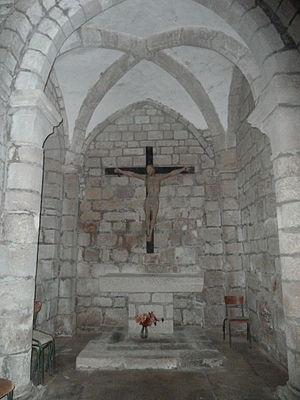
Razès Eglise - Choeur
Razès est une commune française située dans le département de la Haute-Vienne en région Nouvelle-Aquitaine.